Charles II of England

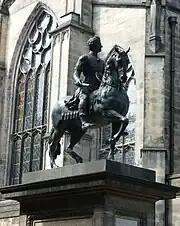
Lead equestrian statue

Before Charles's restoration, the Navigation Acts of 1650 had hurt Dutch trade by giving English vessels a monopoly, and had started the First Dutch War (1652–1654). To lay foundations for a new beginning, envoys of the States General appeared in November 1660 with the Dutch Gift. The Second Dutch War (1665–1667) was started by English attempts to muscle in on Dutch possessions in Africa and North America. The conflict began well for the English, with the capture of New Amsterdam (renamed New York in honour of Charles's brother James, Duke of York) and a victory at the Battle of Lowestoft, but in 1667 the Dutch launched a surprise attack on England (the Raid on the Medway) when they sailed up the River Thames to where a major part of the English fleet was docked. Almost all of the ships were sunk except for the flagship, "Royal Charles", which was taken back to the Netherlands as a prize. The Second Dutch War ended with the signing of the Treaty of Breda.